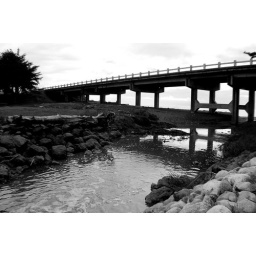
bridge over water